Auguste Brizeux

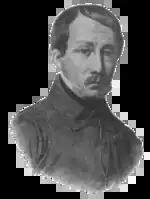
A portrait of Auguste Brizeux of unknown origin.

Julien Pélage Auguste Brizeux (12 September 1803 – 3 May 1858) was a French poet. He was said to belong to a family of Irish origin, but long settled in Brittany. He was educated for the law, but in 1827 he produced at the Théâtre Français a one-act verse comedy, "Racine", in collaboration with .